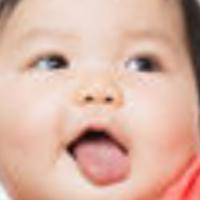
Age group: age 01-10